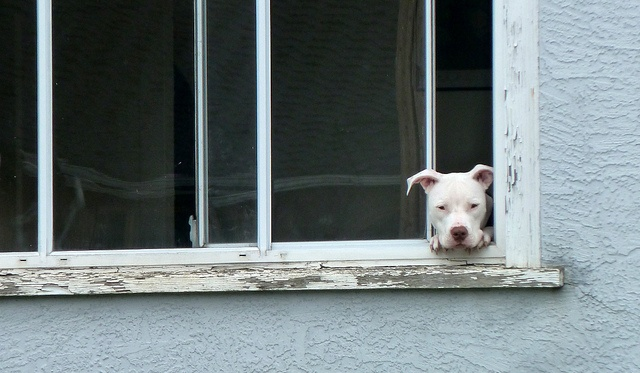
A picture of a dog that is looking out the window.
a white dog sticking its head out of a window.
A red nose pit bull is peeking out a partially open window.
a dog looking out of a sliding glass window
A white dog with its head out a partially open window.